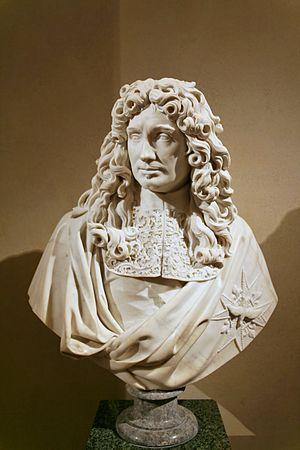
Portrait de Jean-Baptiste Colbert (1619-1683) par Antoine Coysevox (Lyon, 1640-Paris, 1720). Marbre, réplique du buste du ministre de Louis XIV exécuté sur l'ordre de l'Académie royale de peinture et de sculpture et donné à Colbert, alors protecteur de l'institution.